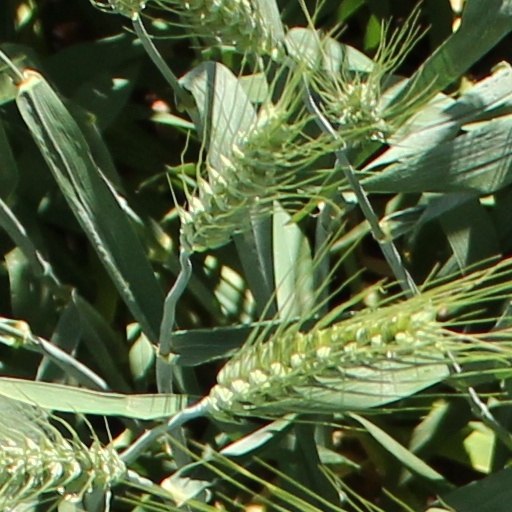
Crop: wheat